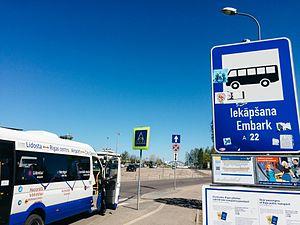
L'aéroport de Riga est un aéroport domestique et international desservant Riga, la plus grande ville des États baltes et capitale de la Lettonie, construite à l'entrée du golfe de Riga, où se jette la Daugava. Administrativement il se trouve sur le territoire de Mārupes novads, à 13 km du centre de la capitale. On y accède par la route régionale P133 qui relie l'aéroport avec la route A10.